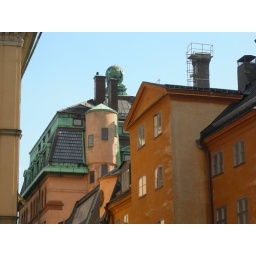
Composition in orange and green - Stockholm, Sweden